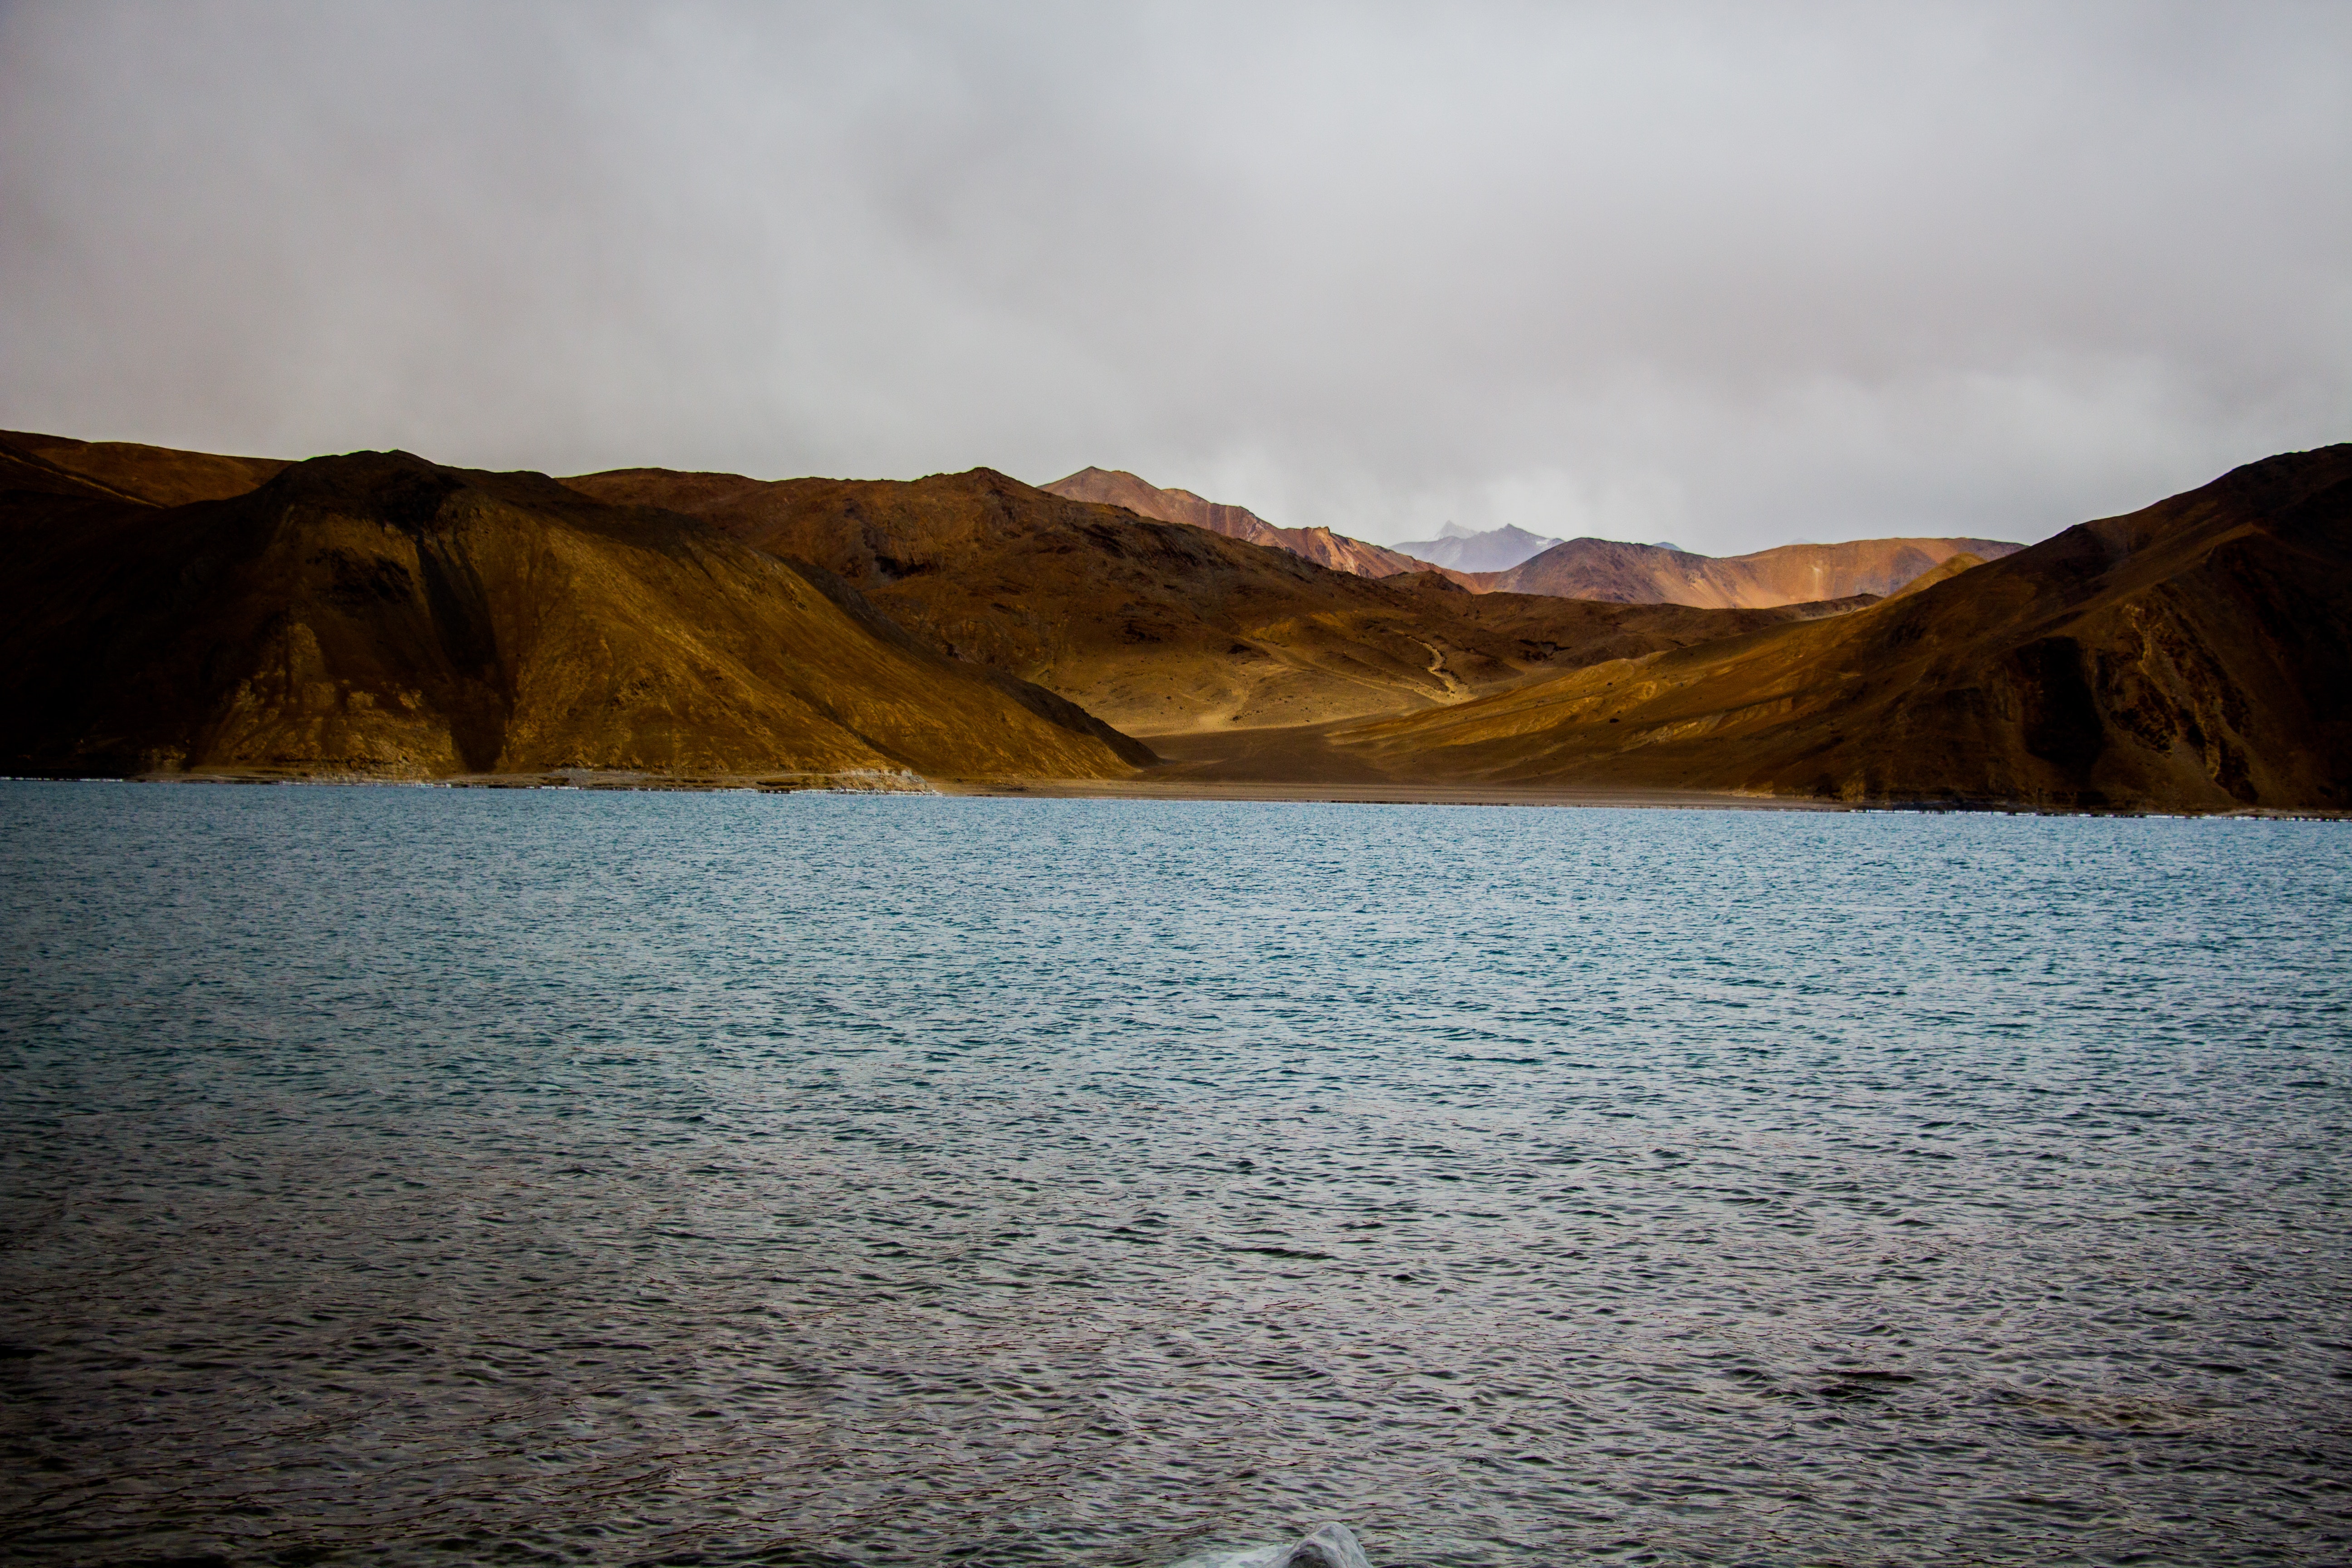
highland, body of water, mountainous landforms, nature, lake, sky, mountain, loch, lake district, hill, wilderness, fell, horizon, sound, sea, landscape, mountain range, tarn, cloud, fjord, reservoir, coast, valley, reflection, ocean, terrain, national park, vacation, evening, ridge, wadi, plateau